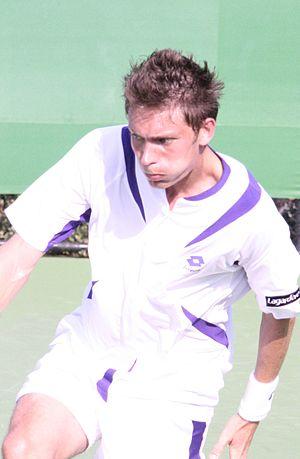
Nicolas Mahut, né le 21 janvier 1982 à Angers, est un joueur de tennis français, professionnel depuis 2000.